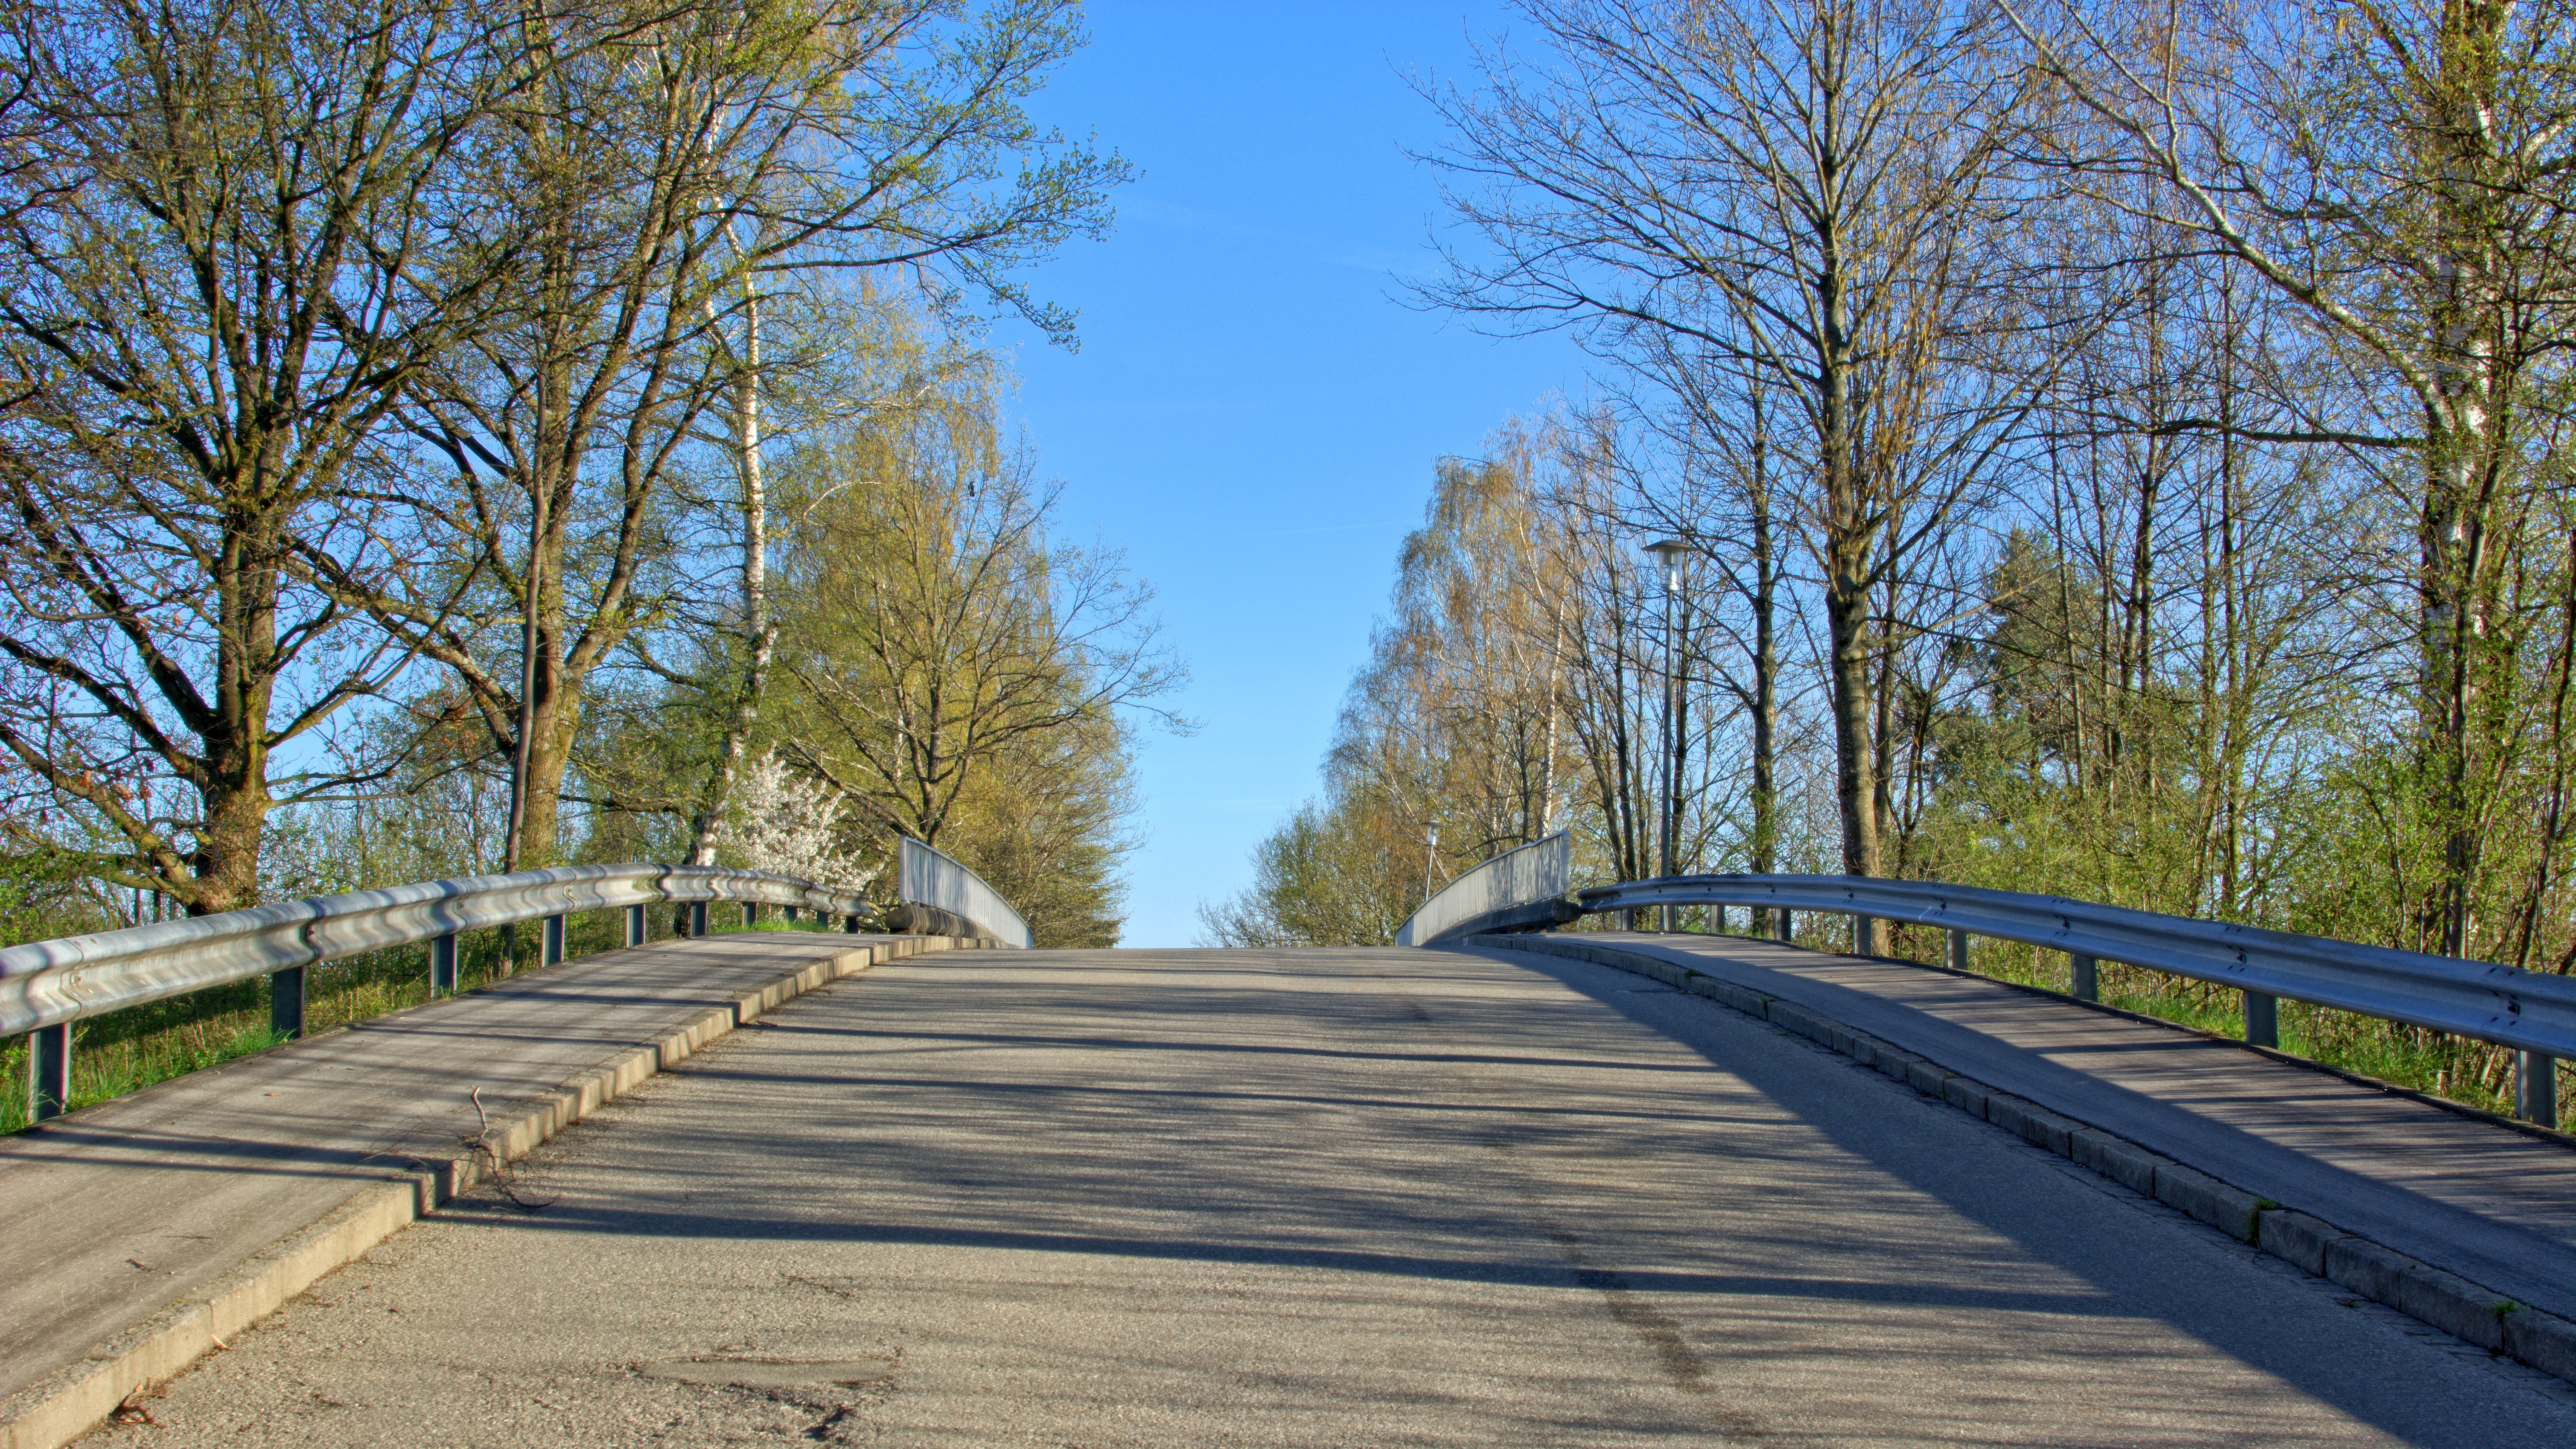
tree, horizon, architecture, road, traffic, hill, sidewalk, highway, building, asphalt, walkway, spring, park, lane, season, waterway, trees, infrastructure, course, planning, estate, mood, neighbourhood, road surface, residential area, crash barriers, nonbuilding structure